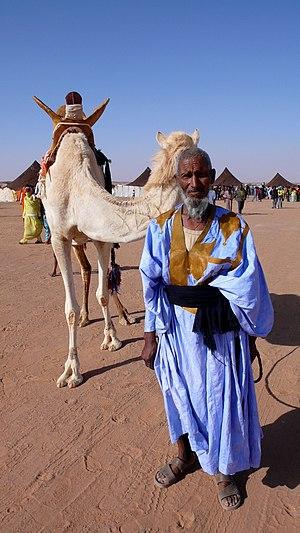
Un vieux Sahraoui et son chameau (camp de réfugiés de Dakhla, près de Tindouf, en Algérie)
L'expression peuple sahraoui désigne généralement l'ensemble des personnes vivant au Sahara occidental. Cependant, cette définition est parfois contestée dans cette acception, étant aussi utilisée pour désigner l'ensemble des groupes ethniques habitant ou nomadisant traditionnellement au Sahara occidental ou encore, plus rarement, les peuples vivant dans l'ensemble du désert saharien.